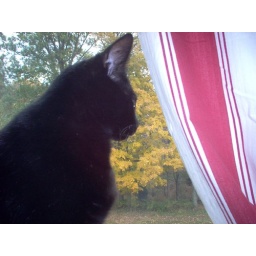
in the kitchen window